Christopher Dresser

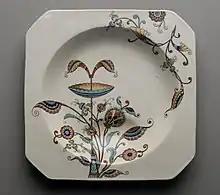
Christopher Dresser. Soup Plate, Persia Pattern, 1886 Brooklyn Museum

Between 1879 and 1882, as Art Superintendent at the Linthorpe Art Pottery in Linthorpe in Middlesbrough he designed over 1,000 pots. If his ceramic work from the 1860s onwards (for firms such as Mintons, Wedgwood, Royal Worcester, Watcombe, Linthorpe, Old Hall at Hanley and Ault) is considered, he must be amongst the most influential ceramic designers of any period. Much of his other work remains to be identified, although wallpaper designs for American, and textiles for French and German manufacturers have recently been located. A significant Dresser collection is held by the Dorman Museum in Middlesbrough. A Heritage Lottery Funded project draws attention to this.